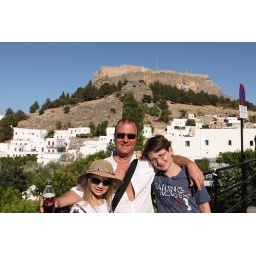
Me and the kids pose for a shot in front of Lindos town with the castle on the hill behind.